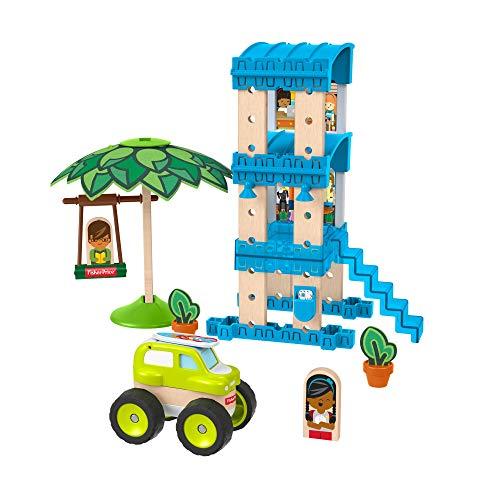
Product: Fisher-Price Wonder Makers Design System Beach Bungalow - 35+ Piece Building and Wooden Track Play Set for Ages 3 Years & Up
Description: Kids ages 3 years and older can design, build, and create their own stories with this multi-story beach house play set.
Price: $29.99
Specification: ProductDimensions:16.9x17.5x7.2inches|ItemWeight:1.7pounds|ShippingWeight:1.82pounds(Viewshippingratesandpolicies)|ShippingAdvisory:Thisitemmustbeshippedseparatelyfromotheritemsinyourorder.Additionalshippingchargeswillnotapply.|ASIN:B07HXTDCMV|Itemmodelnumber:GFJ13|Manufacturerrecommendedage:36months-7years